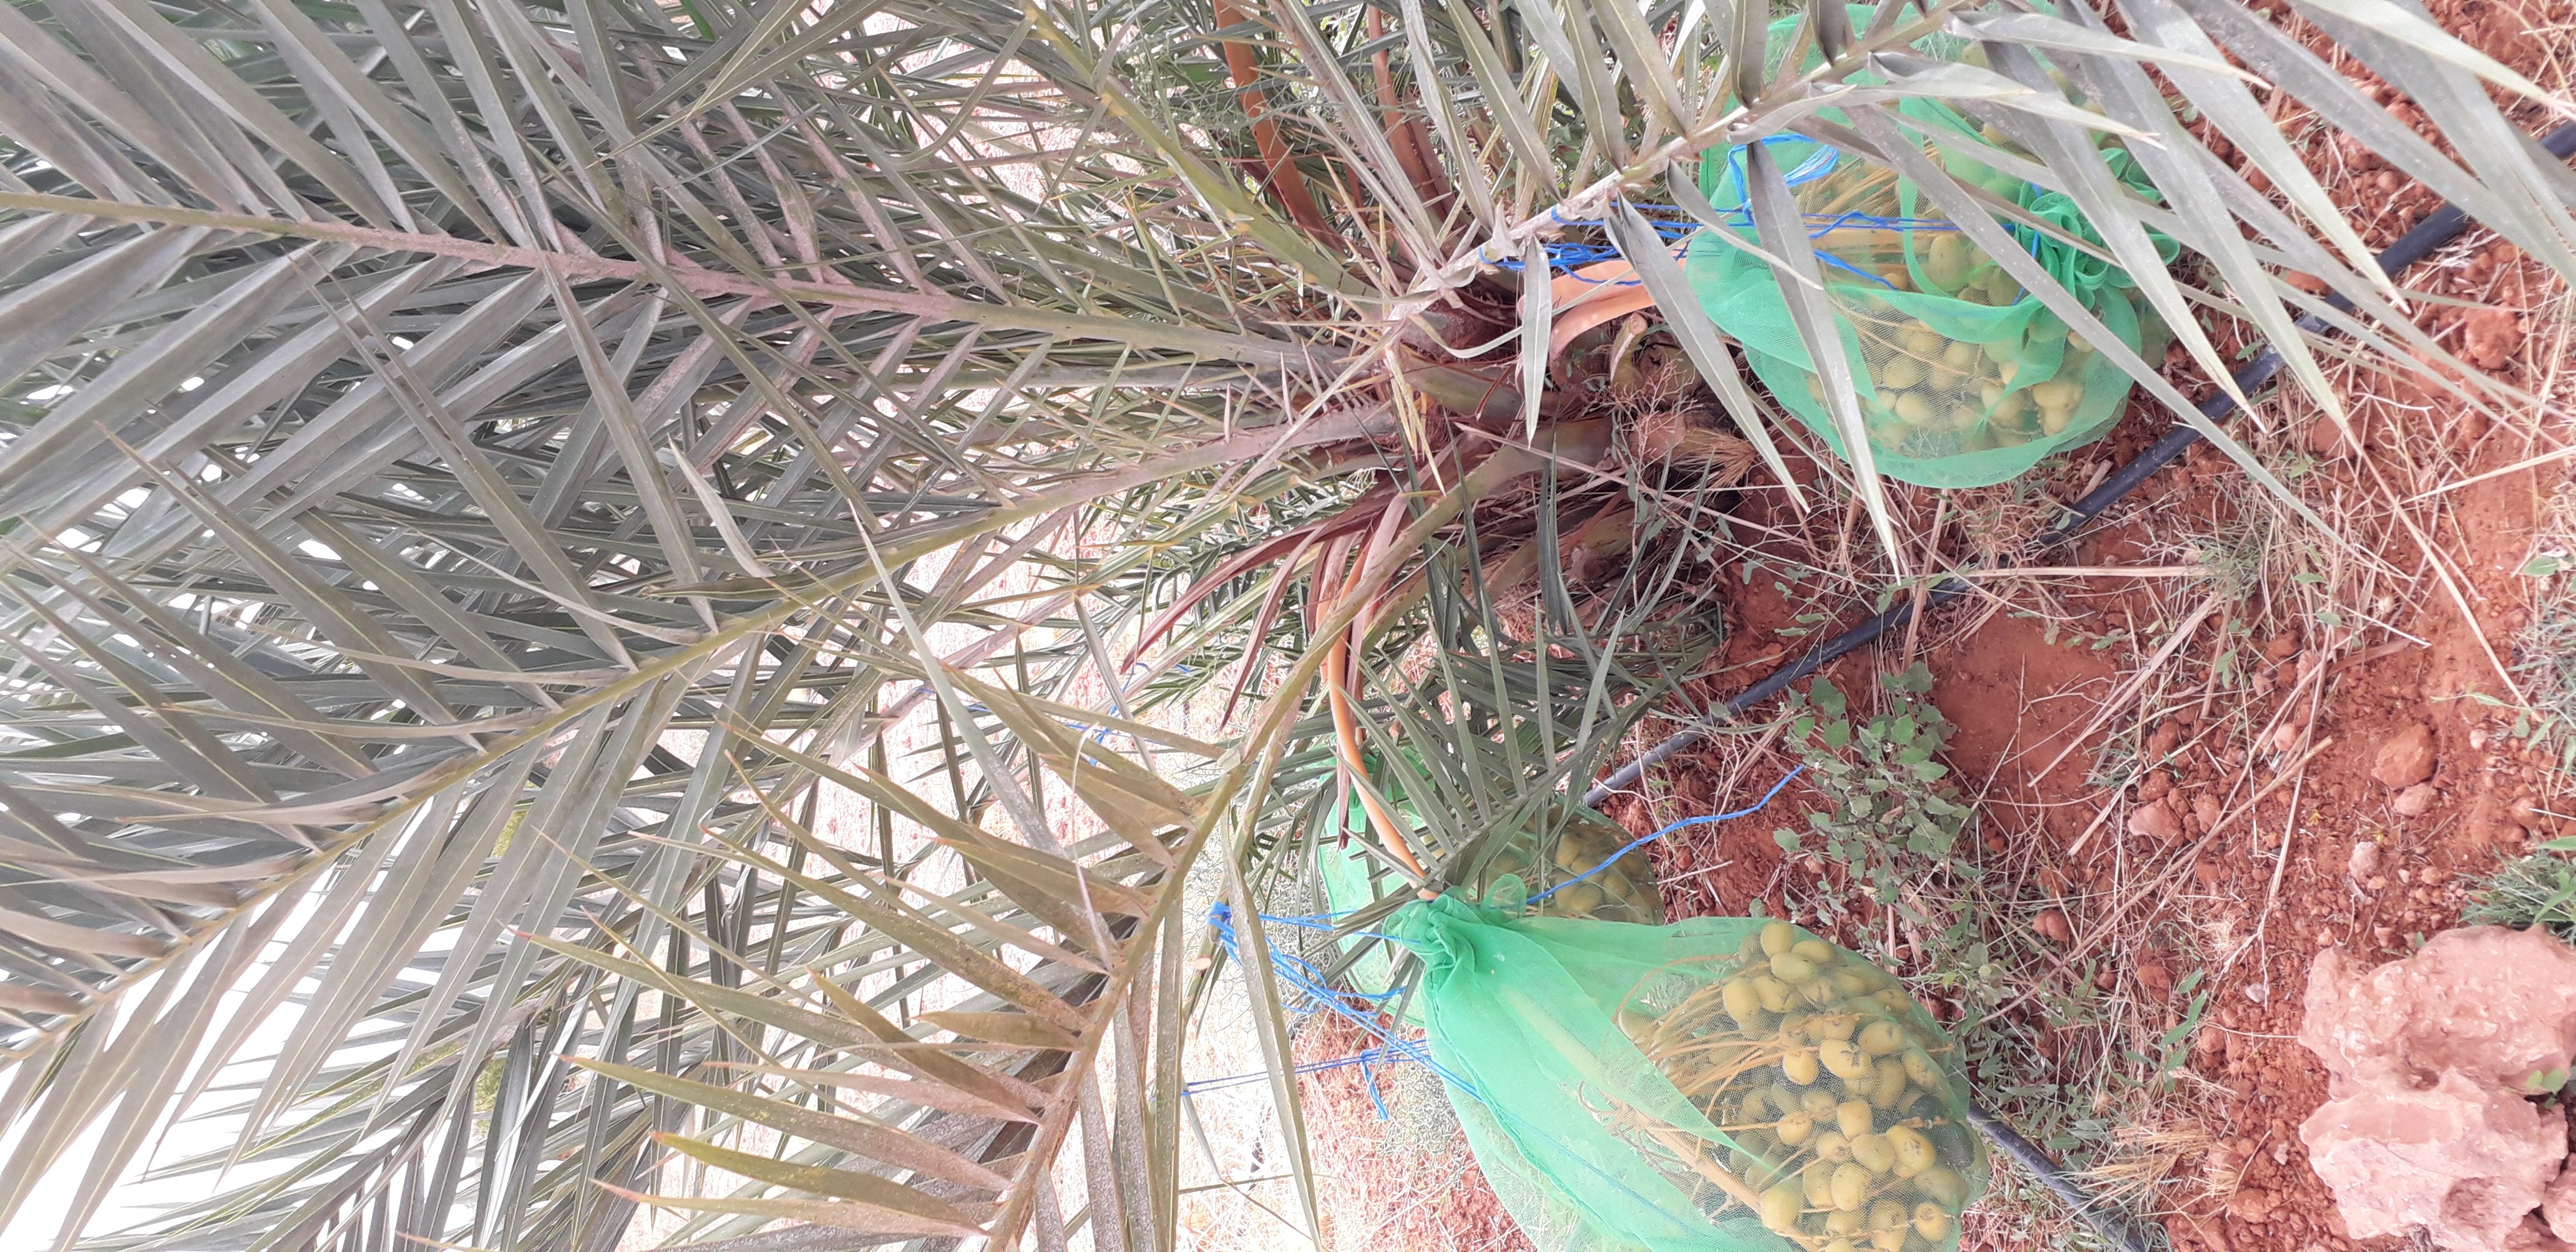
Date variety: Boufagous